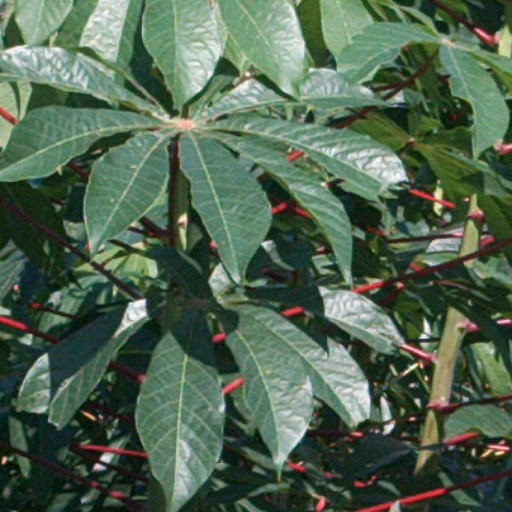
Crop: cassava